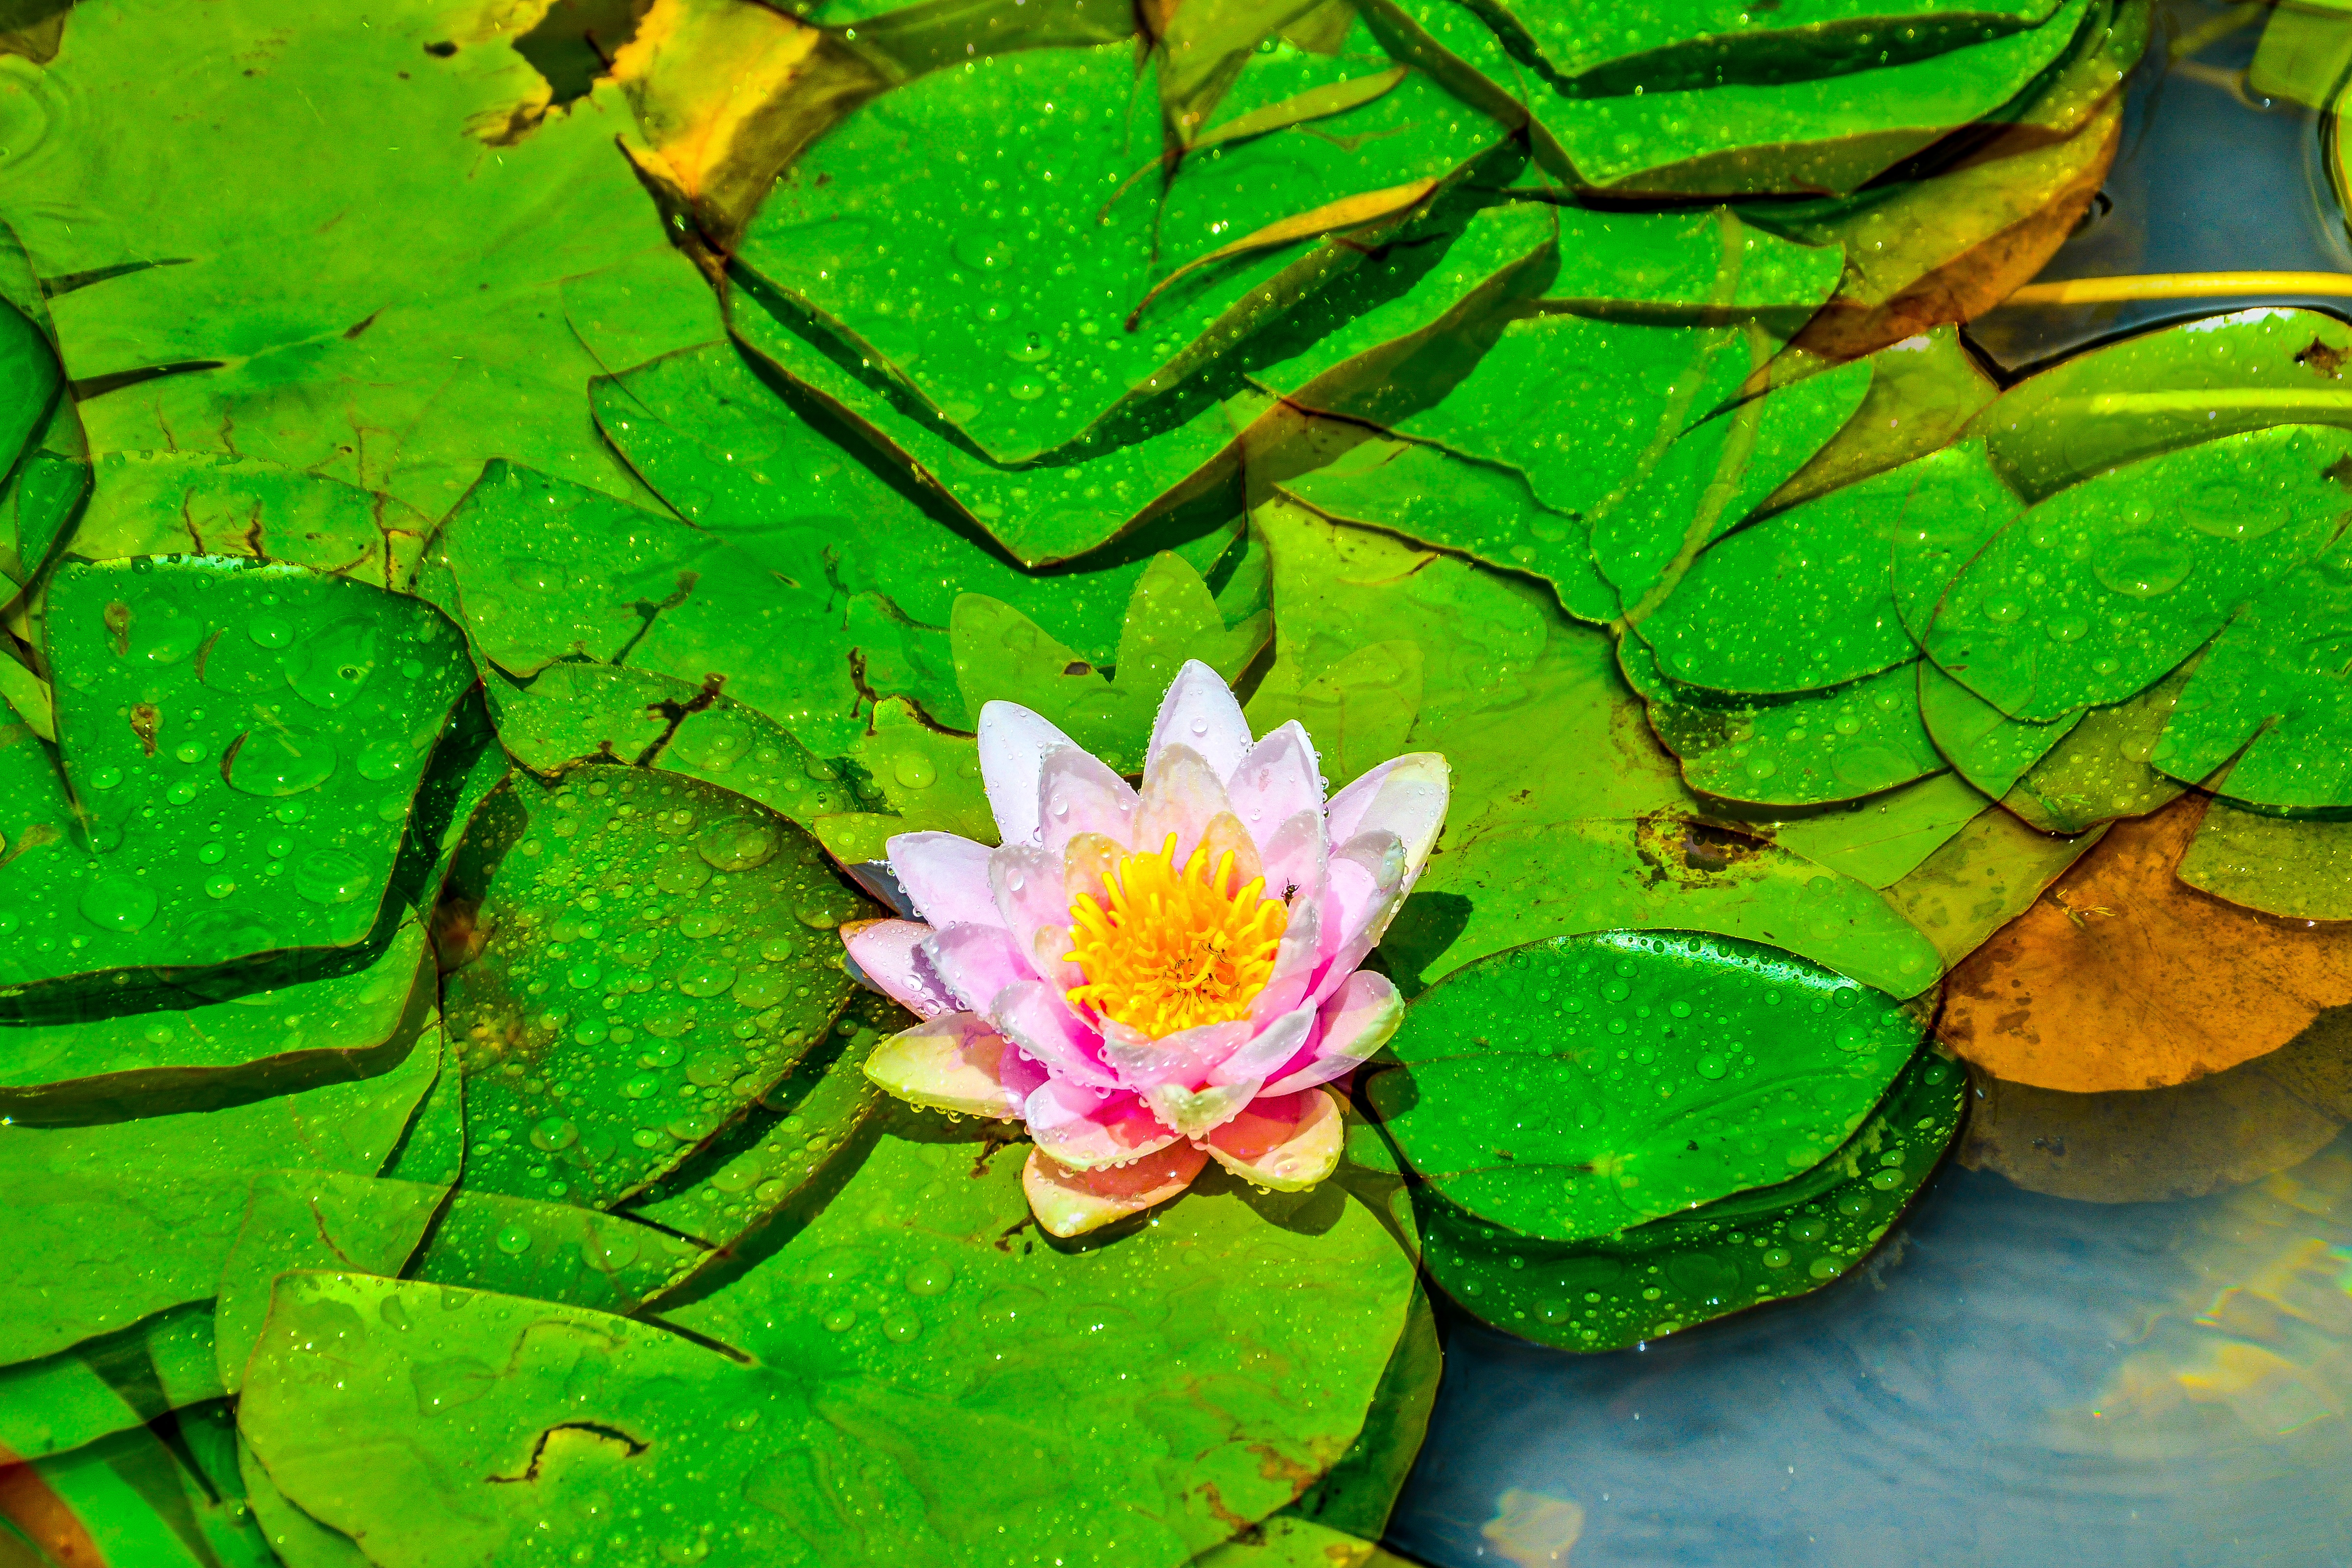
nature, plant, leaf, flower, petal, pond, green, botany, garden, pink, aquatic plant, flora, lotus flower, petals, lotus, wallpaper, macro photography, flowering plant, annual plant, land plant